Uppingham School

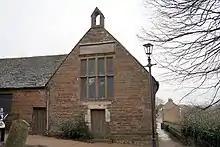
Old School

In 1584 Uppingham School was founded with a hospital, or almshouse, by Archdeacon Robert Johnson. The original 1584 schoolroom in Uppingham churchyard is still owned by the school and is a Grade I listed building. The original hospital building is now incorporated in the School Library.